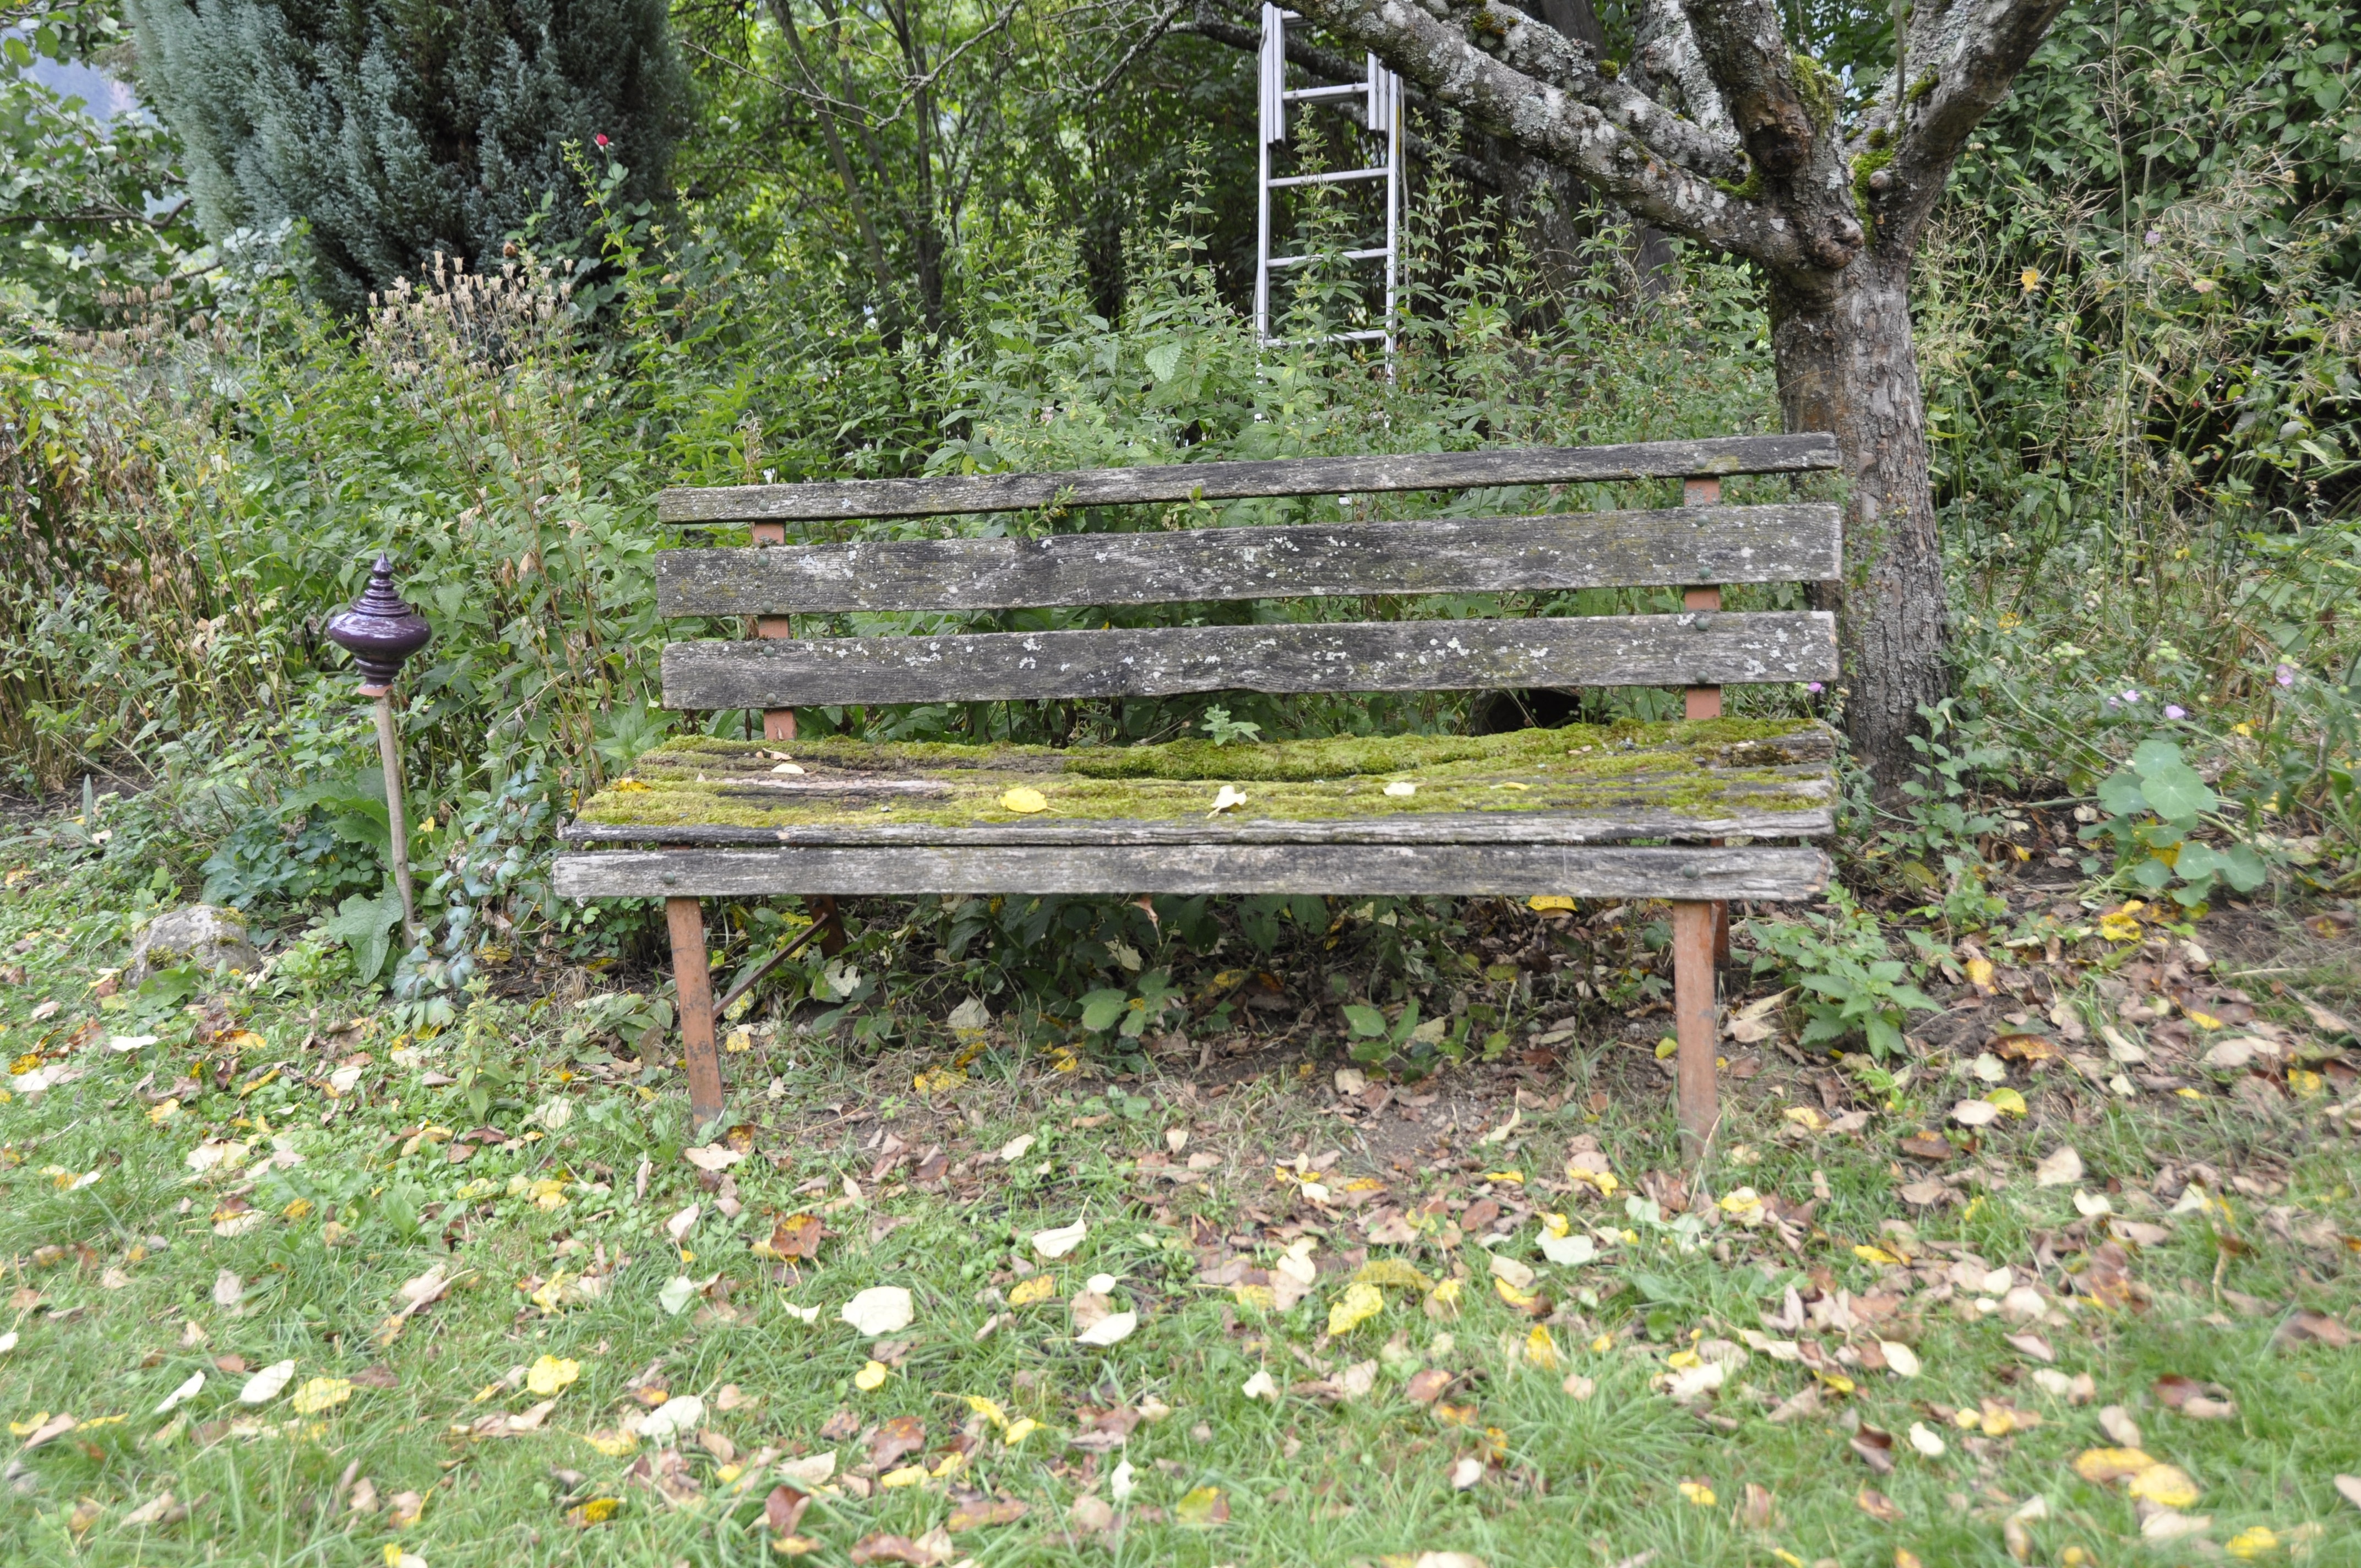
nature, forest, trail, bench, meadow, moss, backyard, empty, rest, furniture, garden, still life, bank, woodland, yard, garden bench